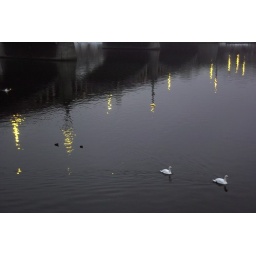
Reflection of the Manes bridge in the Vltava river